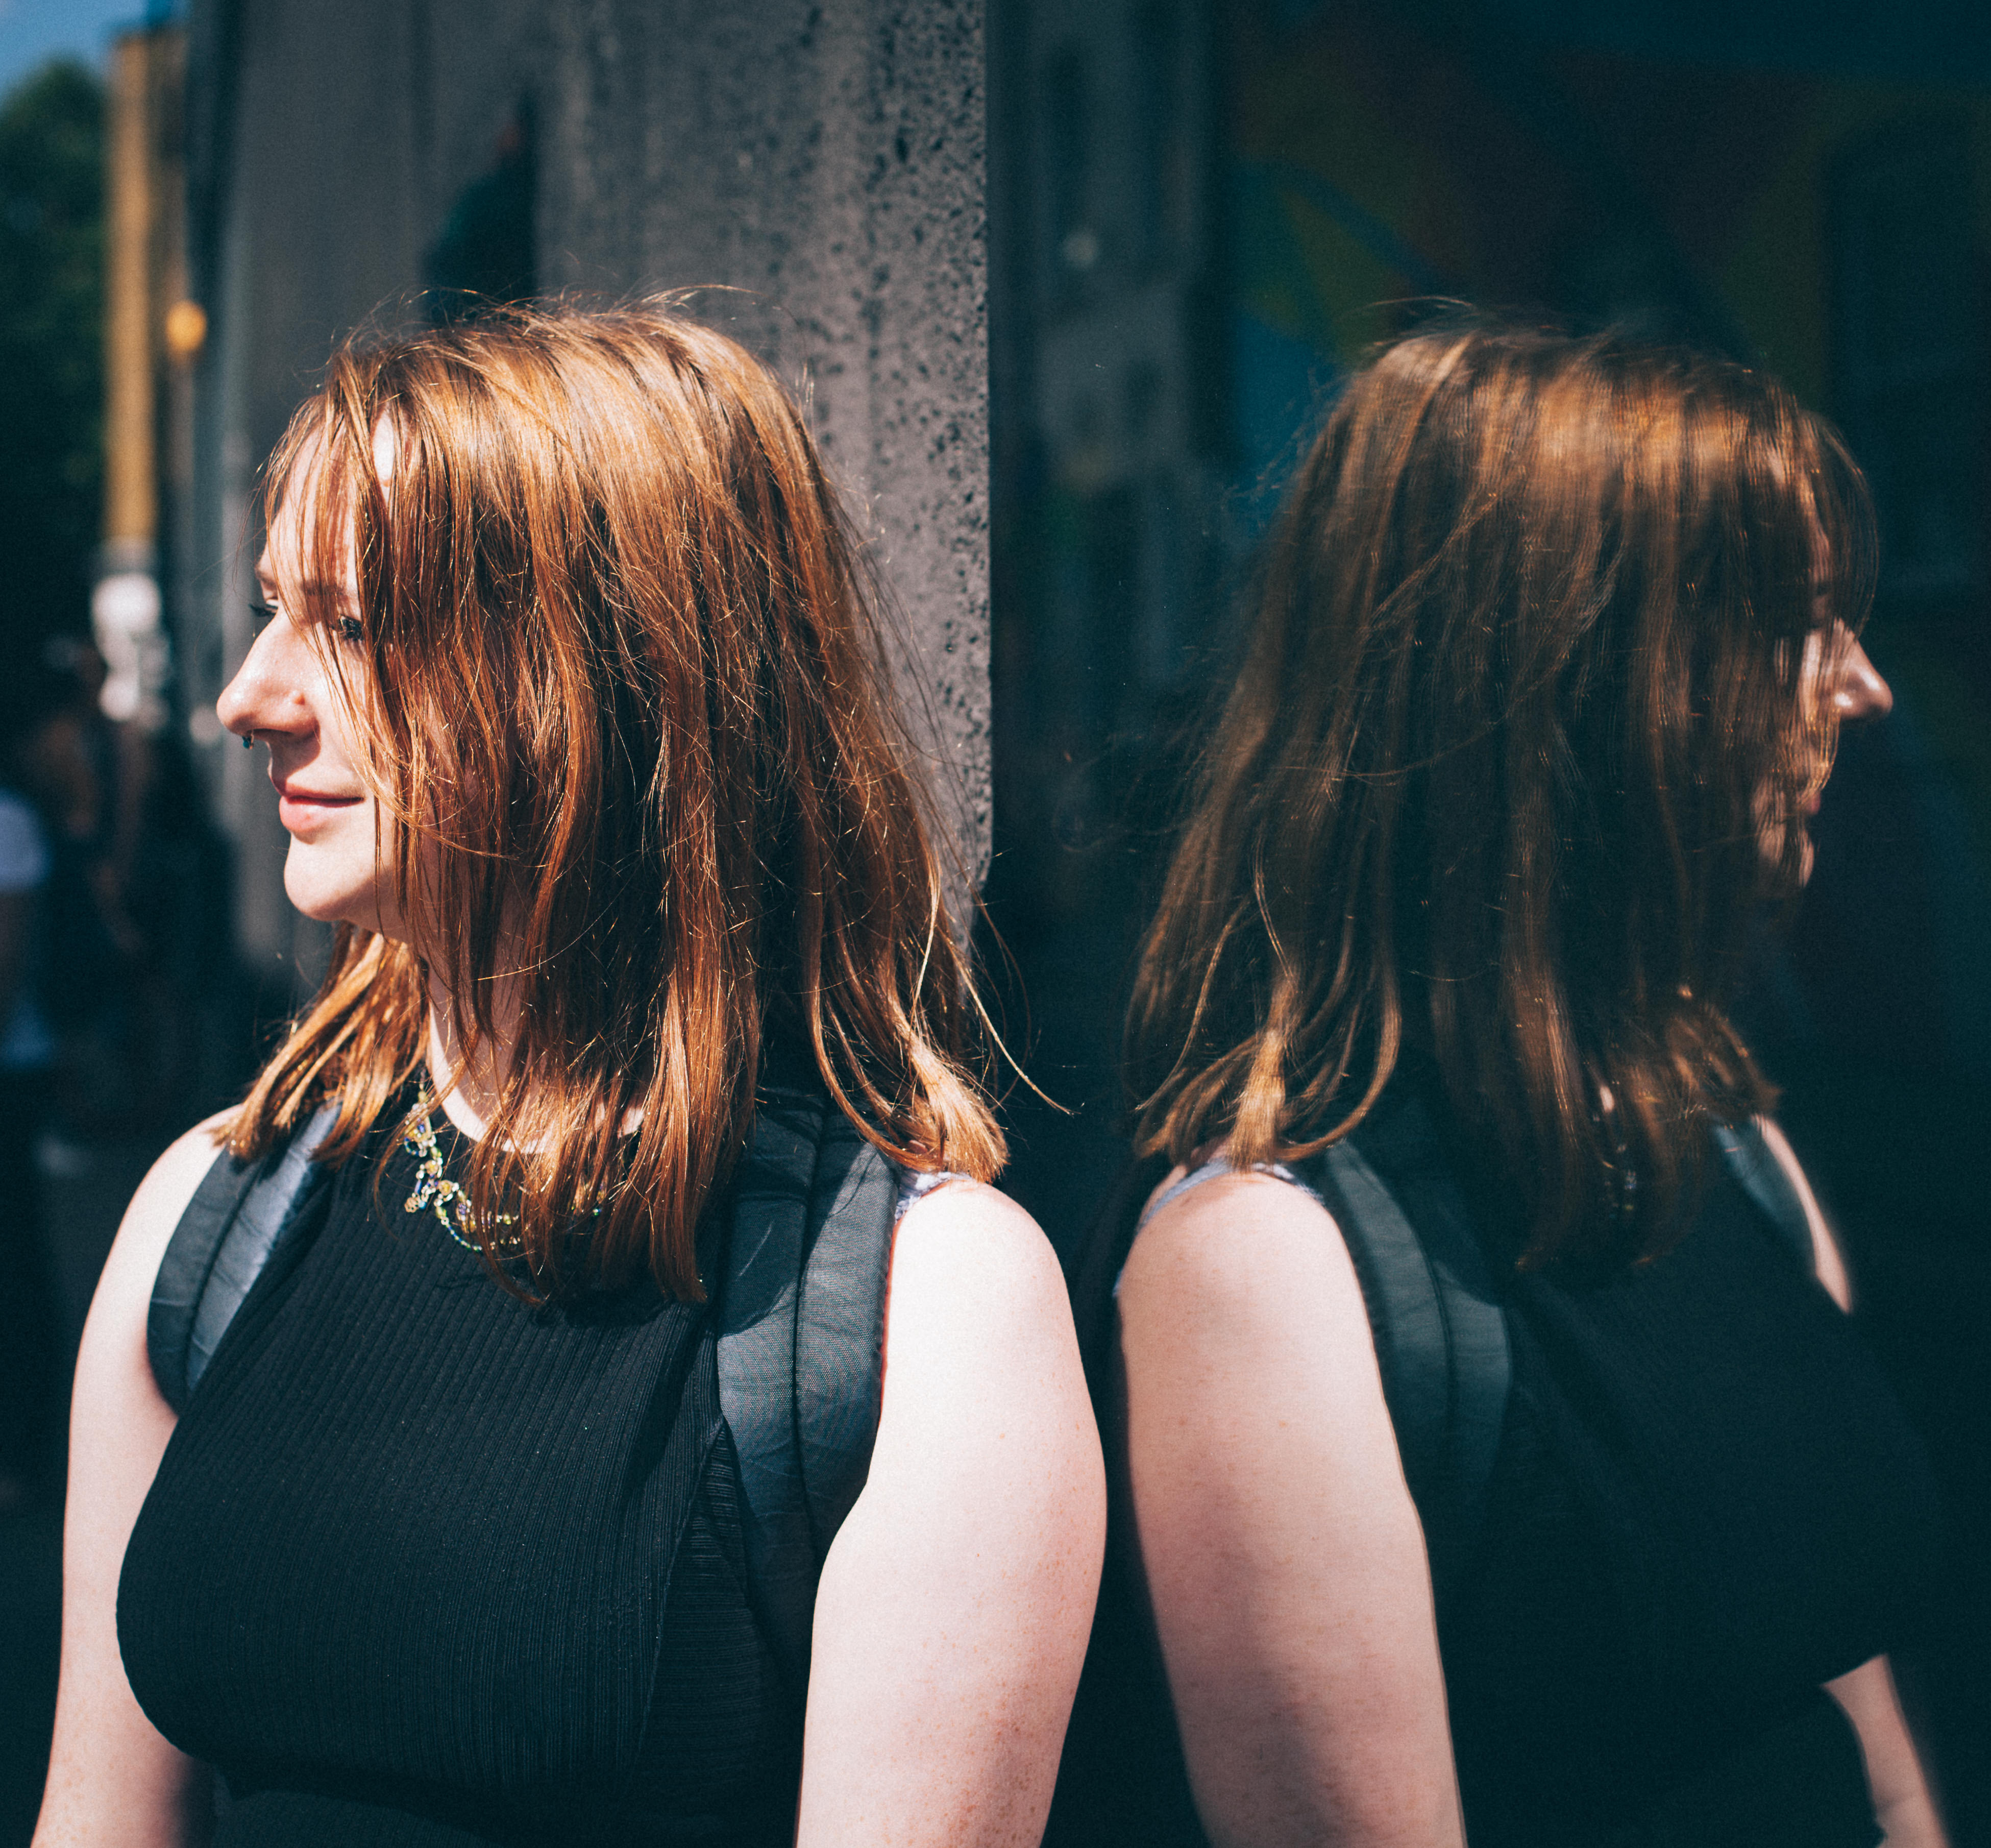
person, girl, woman, hair, portrait, model, reflection, fashion, musician, lady, hairstyle, smile, singing, beauty, beautiful, interaction, photo shoot, brown hair, portrait photography